Corinne Niogret

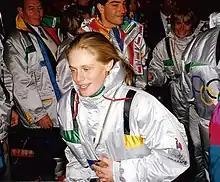

Corinne Niogret (born 20 November 1972, in Nantua, Ain) is a former French biathlete. She won 2 Olympic medals and 15 medals in the Biathlon World Championships. In 1999/2000 she finished 3rd in the overall World Cup, and she has a total of 8 victories in World Cup races.